Jan van Walré

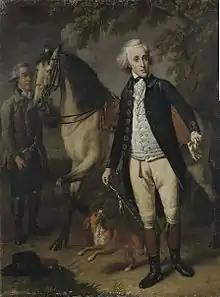
Portrait of Jan van Walré with his horse, dog, and stable boy, by Wybrand Hendricks, 1787

Born 1759, in Haarlem, van Walré was a Remonstrant married to a Mennonite and a bookseller who became a member of Teylers Eerste Genootschap from 1781 to 1782. He received a large inheritance in 1782, leading him to cease his business activities and pursue his hobbies. In the same year, he joined a literature society started by Adriaan Loosjes, "Vlijt moeder der Wetenschappen", and became an actor. In 1785, the society was reinvented as the theater society "Leerzaam vermaak" with a strong Patriotic bias with Loosjes and Walré the leaders. In 1787, Walré joined the Haarlem "vrijkorps" (armed citizen's guard) named "Pro aris et focis" as a captain and served in 1787 in Nieuwersluis. When this action failed and Haarlem returned to the orangists, "Leerzaam vermaak" was forbidden, but the group became active again in 1788. Loosjes began to avoid politics and in 1789 he started the Haarlem scientific society Maatschappij tot Nut van 't Algemeen. To continue his comedy pursuits, he began the society Democriet in the same year with the remark "Because Heraclitus had to cry, Democritus had to laugh". In 1790, Walré joined, who again added political color, despite Loosjes' intentions to remain neutral. In 1795, when the French occupation began, the activities of Democriet reached their peak, and after that moment the society began to show similarities with freemasonry.